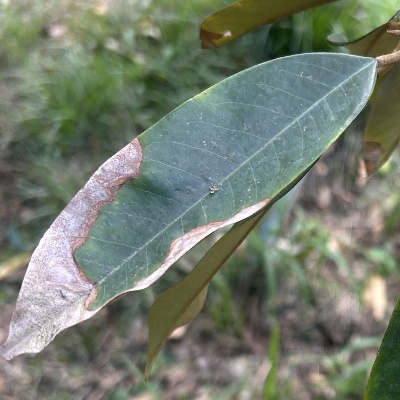
Label: Leaf_Colletotrichum